Billiard ball

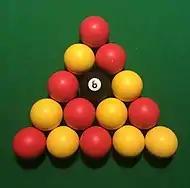
Setup for blackball

Aside from the 8, shots are not since there is no reliable way to identify particular balls to be pocketed. Because they are unnumbered, they are wholly unsuited to certain pool games, such as nine-ball, in which ball order is important. They are typically smaller than the American-style balls; the most common object ball diameters are and . The yellow-and-red sets are sometimes referred to as "casino sets" as they were developed to make identification of suits easier for spectators at eight-ball championships often held in casinos. Such sets were sold by the Brunswick–Balke–Collender Co. as early as 1908. Similar to standard pool balls, there are also special sets designed for televised games; these sets have a black-striped 8 ball, and a spotted cue ball.